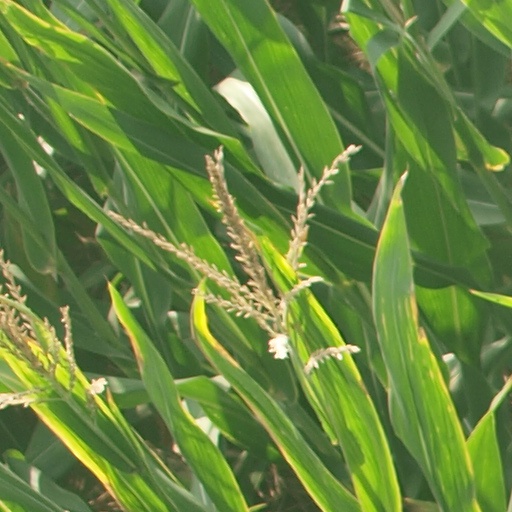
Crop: maize; corn